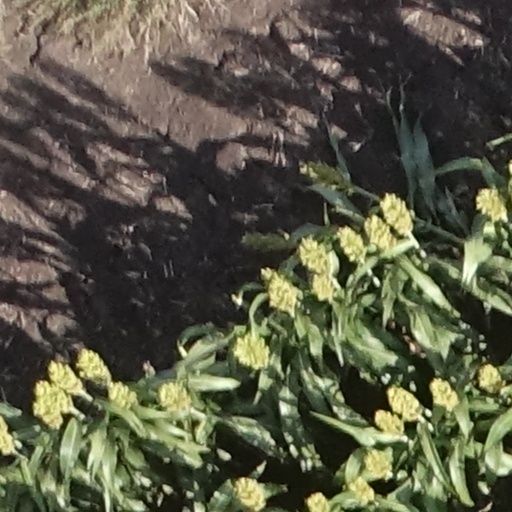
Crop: sorghum